Sri Lanka

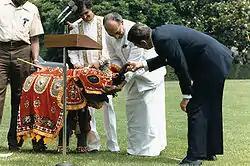
President J. R. Jayewardene gifting Jayathu, a baby elephant to US President Ronald Reagan in 1984

Sri Lanka is a democratic republic and a unitary state which is governed by a semi-presidential system. Sri Lanka is the oldest democracy in Asia. Most provisions of the constitution can be amended by a two-thirds majority in parliament. The amendment of certain fundamental features, including clauses on national symbols, religion, term limits, the reference to Sri Lanka as a unitary state, and the entrenchment mechanism itself, requires both a two-thirds majority in Parliament and approval in a nationwide referendum. The Constitution of Sri Lanka officially declares it to be a socialist state.